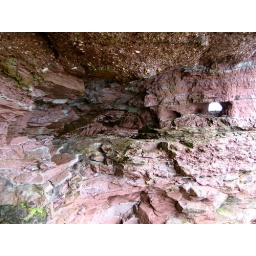
caves at elephant rock. my mom has a picture of me standing in this one somewhere.